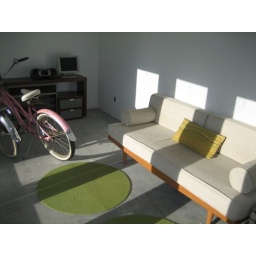
Our bikes will be going into another room in the house